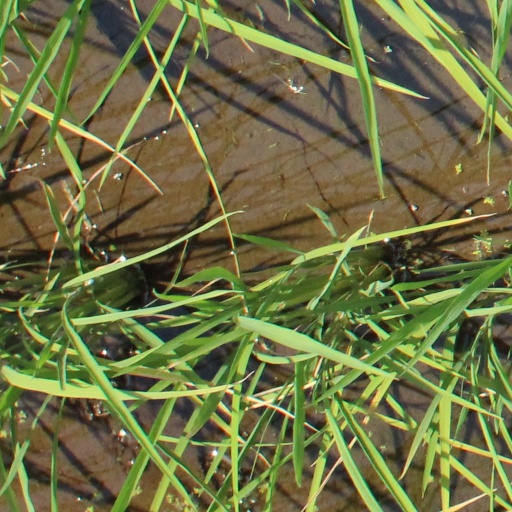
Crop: rice